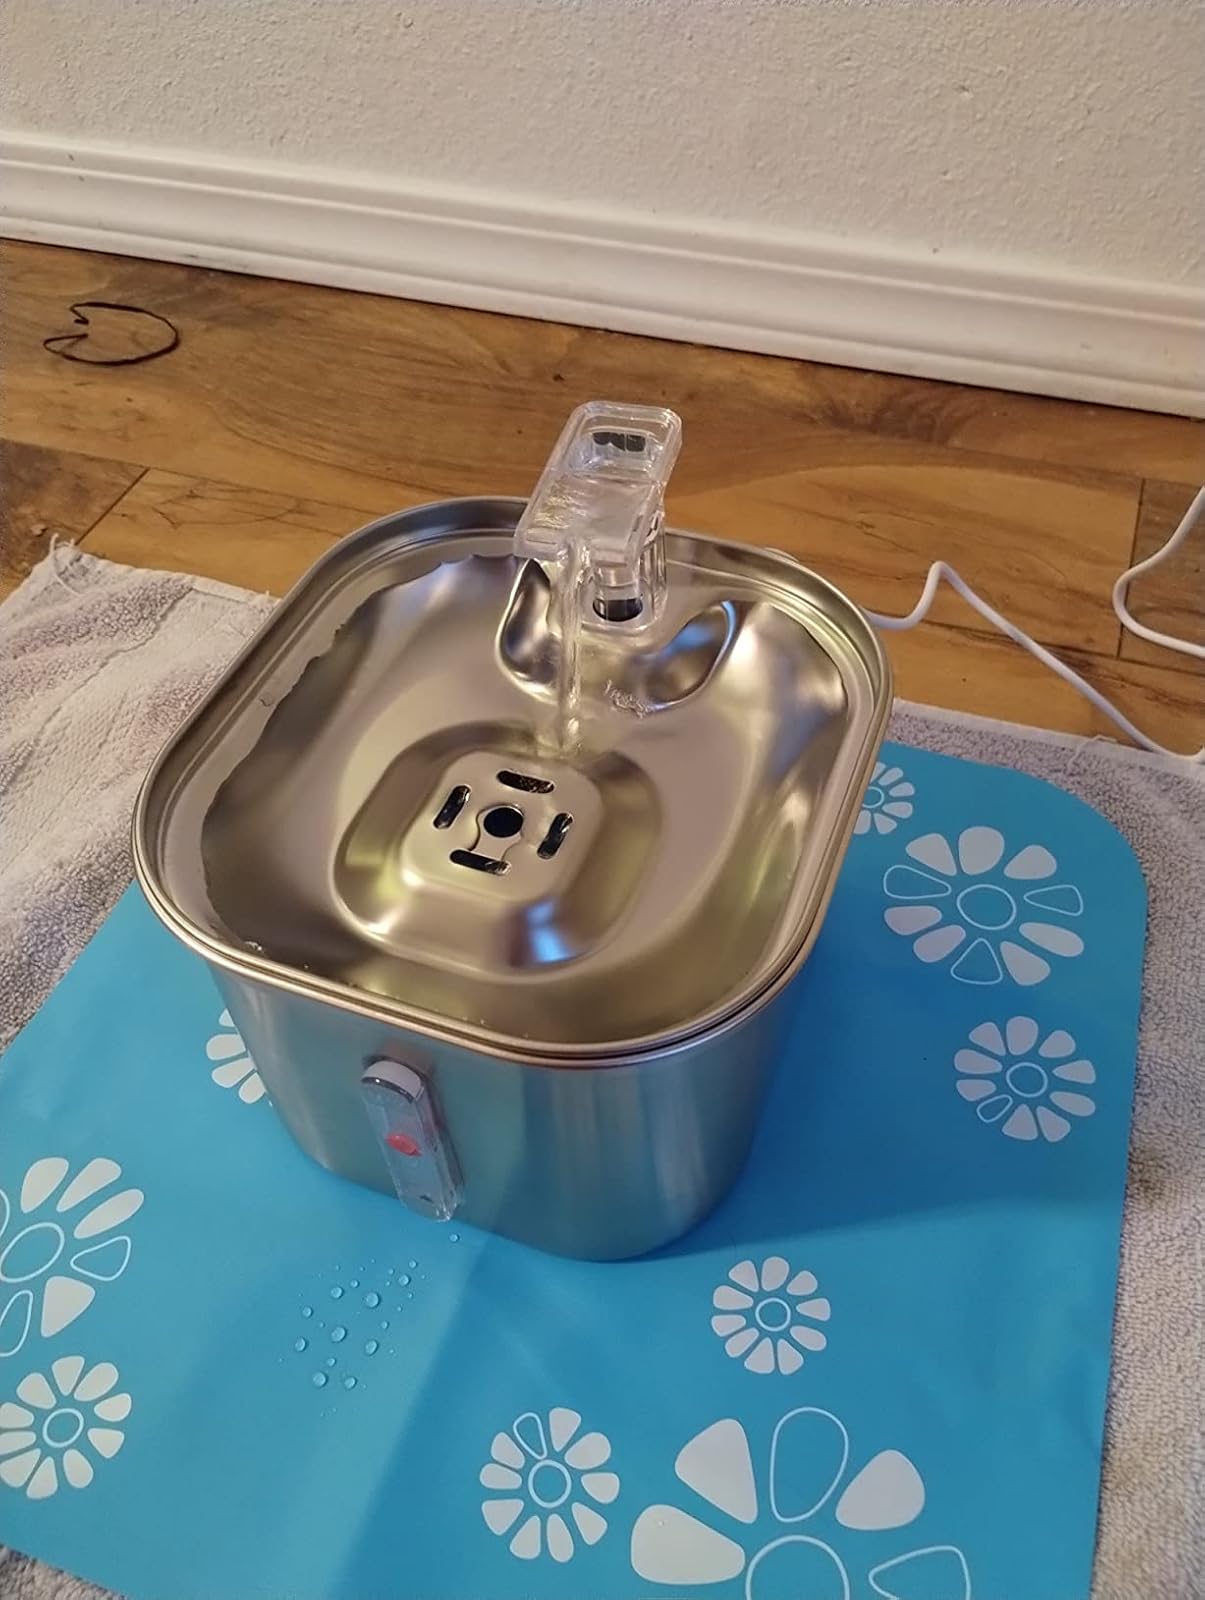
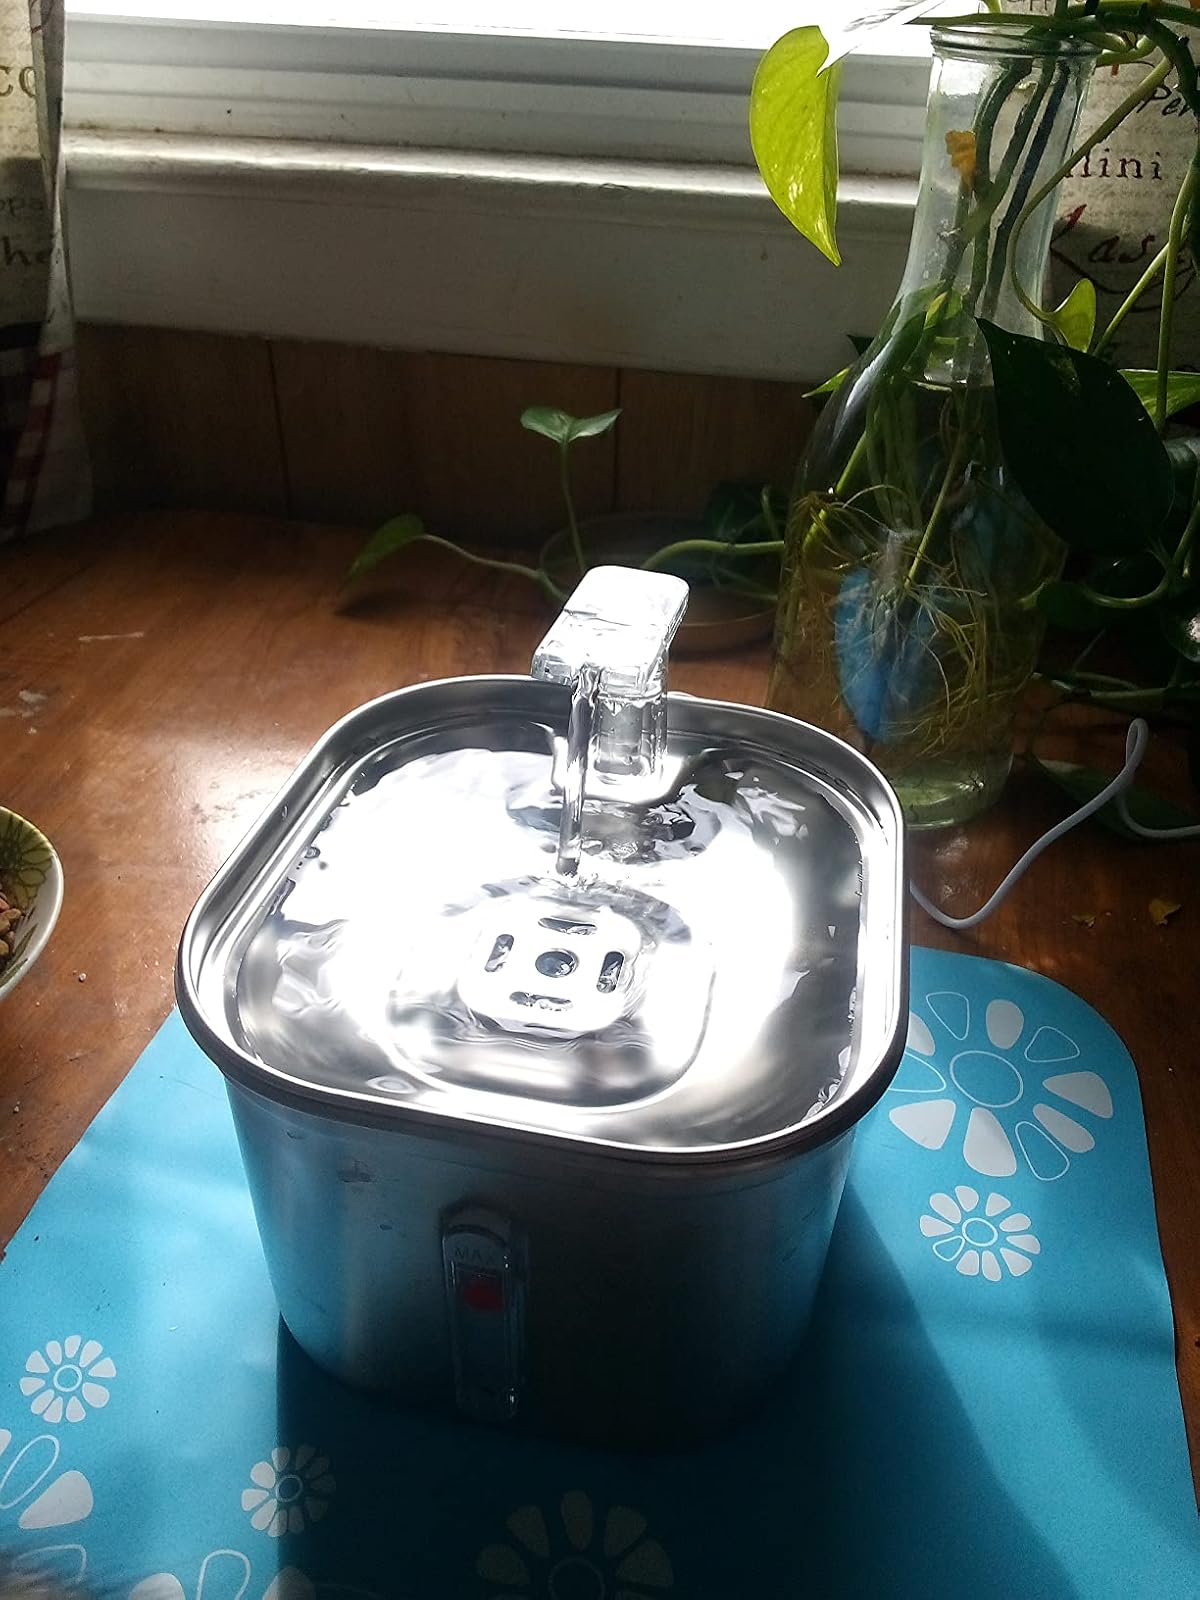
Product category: items_bowl
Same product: yes